Abel Hernández

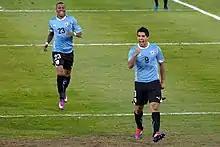
Hernández (left) and Luis Suárez celebrating a goal against the Netherlands in June 2011

On 27 July 2010, Hernández was called up for his debut with Uruguay, a friendly against Angola in Lisbon. The game, which was played on 11 August, ended in a 2–0 win for Uruguay, with Hernández being fouled for the penalty, which was scored by Edinson Cavani. Hernández then scored the second goal for the "Celeste" during injury time. He was part of the Uruguayan team which won the 2011 Copa América in Argentina, making substitute appearances in their opening match and their semi-final victory, both against Peru. He was chosen by Óscar Tabárez for the London 2012 Olympic Uruguay squad, making a half-time substitute appearance in the 0–2 defeat to Senegal at Wembley Stadium, in an eventual group stage exit.